Mangotsfield railway station

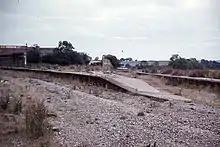
The western end of the station in 1973, after the tracks had been lifted.

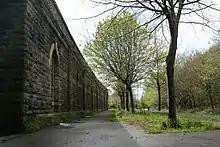
Since closure, the station has become part of the Bristol & Bath Railway Path.

Following the closure of the railway, the route fell into disuse. The buildings at Mangotsfield became derelict, with some demolition taking place. The central and southern island platforms remained in situ, as did some of the walls of the central platform buildings. The tracks were lifted in 1972, but that same year a group of local residents, aided by Robert Adley MP, set up the Bristol Suburban Railway Society, which would later become the Avon Valley Railway. The society's aim was reinstatement of the route from Bristol to Bath via Mangotsfield from a base at , however after reaching in 1988 further extension towards Mangotsfield became impractical due to housing and transport developments. The trackbed through Mangotsfield was disused until the late 1970s when cycling charity Sustrans began to convert the route from Bristol to Bath into a cycle path. The path, built between 1979 and 1986 and known as the Bristol & Bath Railway Path, was the first major project undertaken by Sustrans, and is the oldest part of the National Cycle Network. Part of National Cycle Route 4, the path now handles over a million travellers per year.